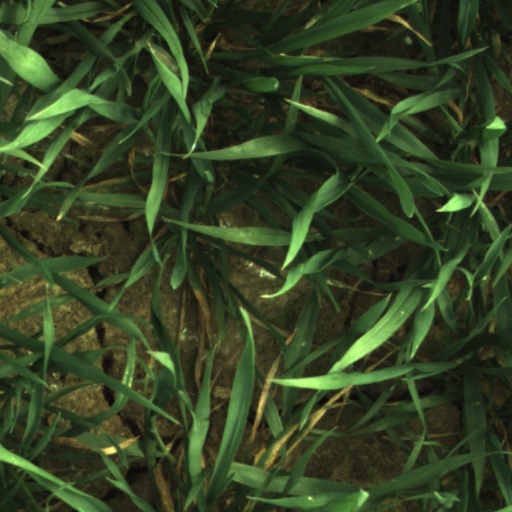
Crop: wheat